780

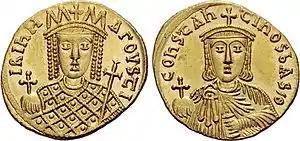
Empress Irene and her son Constantine VI

Year 780 (DCCLXXX) was a leap year starting on Saturday of the Julian calendar, the 780th year of the Common Era (CE) and Anno Domini (AD) designations, the 780th year of the 1st millennium, the 80th year of the 8th century, and the 1st year of the 780s decade. The denomination 780 for this year has been used since the early medieval period, when the Anno Domini calendar era became the prevalent method in Europe for naming years.